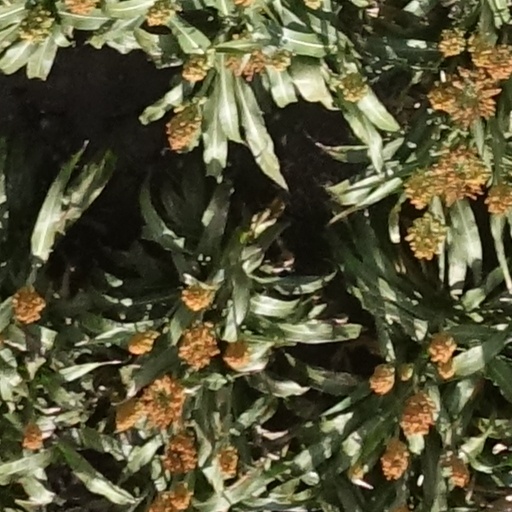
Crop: sorghum